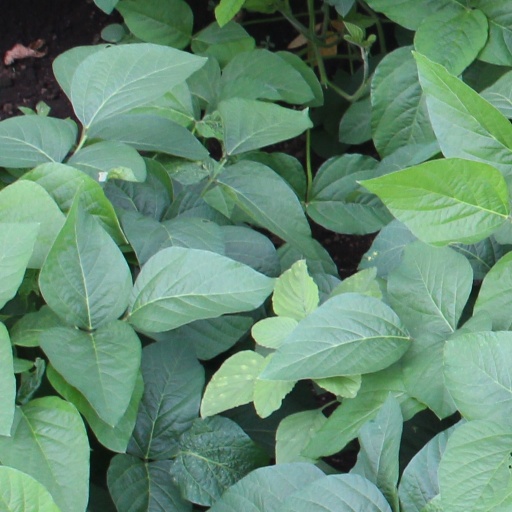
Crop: soybean